A.I.C.O. -Incarnation-

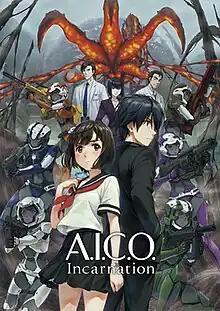
Promotional art for the series, prominently featuring Aiko Tachibana and Yuya Kanzaki

A.I.C.O. -Incarnation- is a Japanese science fiction original net animation (ONA) series produced by Bones. The series premiered worldwide on Netflix in March 2018. A manga adaptation by Hiroaki Michiaki was serialized in Kodansha's "Monthly Shōnen Sirius" from November 2017 to July 2019, with its chapters collected in three volumes, and has been licensed for English release in North America by Kodansha USA.